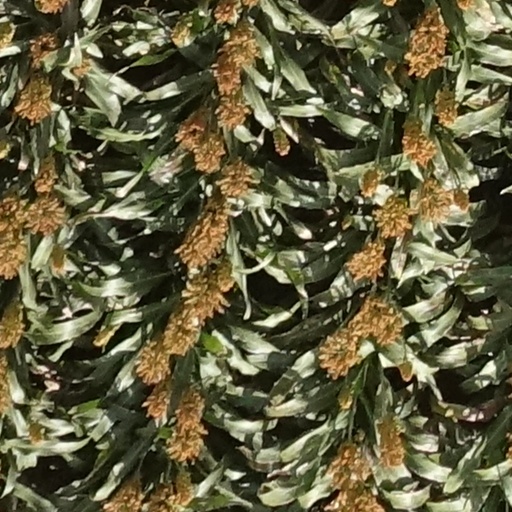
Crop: sorghum